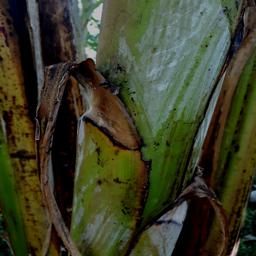
Label: PSEUDOSTEM WEEVIL